Hits Radio Lancashire

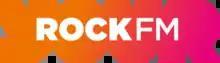
Logo used until 2024.

Hits Radio Lancashire, formerly Rock FM, is an Independent Local Radio station, owned and operated by Bauer Media Audio UK as part of the Hits Radio network. It broadcasts to Lancashire, North West England.